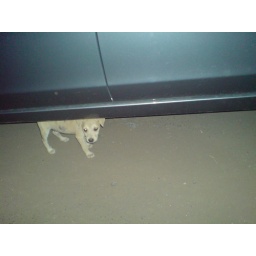
lil puppy under the car